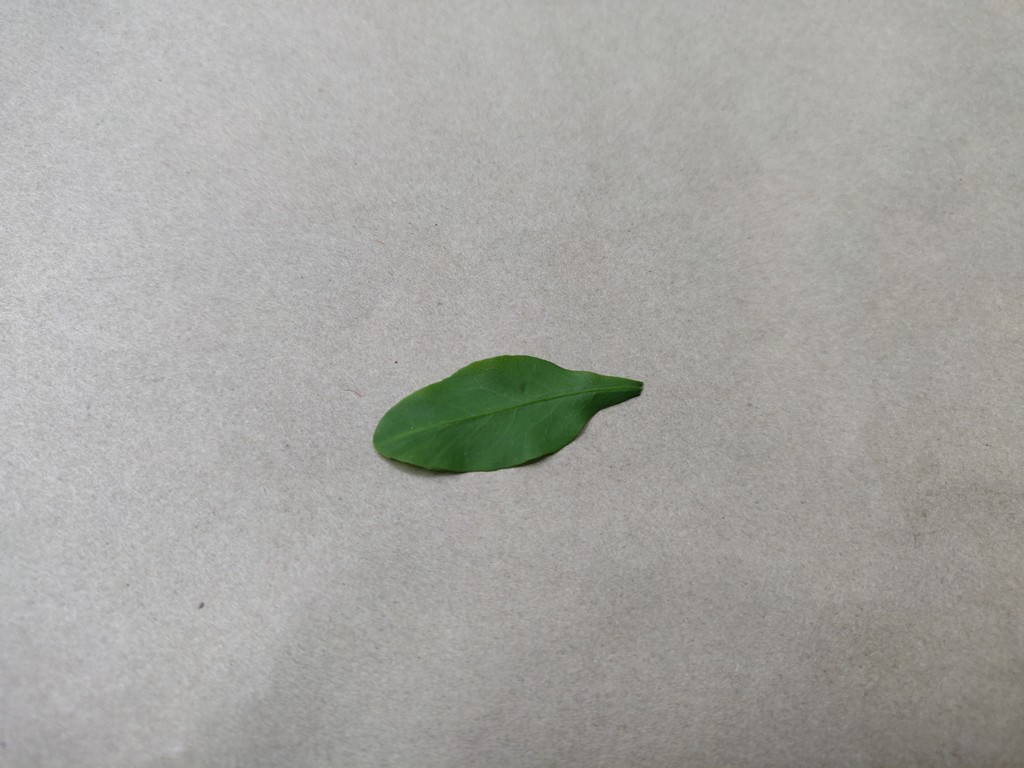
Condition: Healthy
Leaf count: single
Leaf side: front